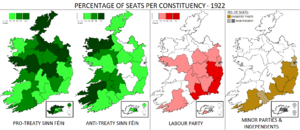
L’élection générale irlandaise de 1922 s'est tenue le 16 juin 1922. 128 députés sont élus et siègent au Dáil Éireann.